Iran–Russia relations

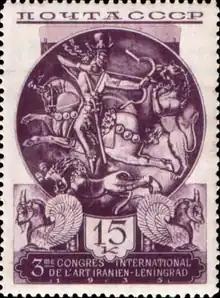
1935 USSR stamp marking the 3rd International Congress of Iranian Art, held in Leningrad

After the Russian Revolution of March 1917, the imperial army of the Czar collapsed, leading to the emergence of nationalist and socialist movements in Iran's northern regions. The Bolshevik Revolution in November had a comparable effect throughout Iran. One result of the public outcry against the ubiquitous presence of Imperial Russia in Persia was the Constitutionalist movement of Gilan, which followed up the Iranian Constitutional Revolution. Many participants of the revolution were Iranians educated in the Caucasus, direct émigrés (also called Caucasian muhajirs) from the Caucasus, as well as Armenians that at the same period were busy with establishing the Dashnaktsutyun party as well as operations directed against the neighboring Ottoman Empire. The rebellion in Gilan, headed by Mirza Kuchak Khan led to an eventual confrontation between the Iranian rebels and the Russian army, but was disrupted with the October Revolution in 1917.